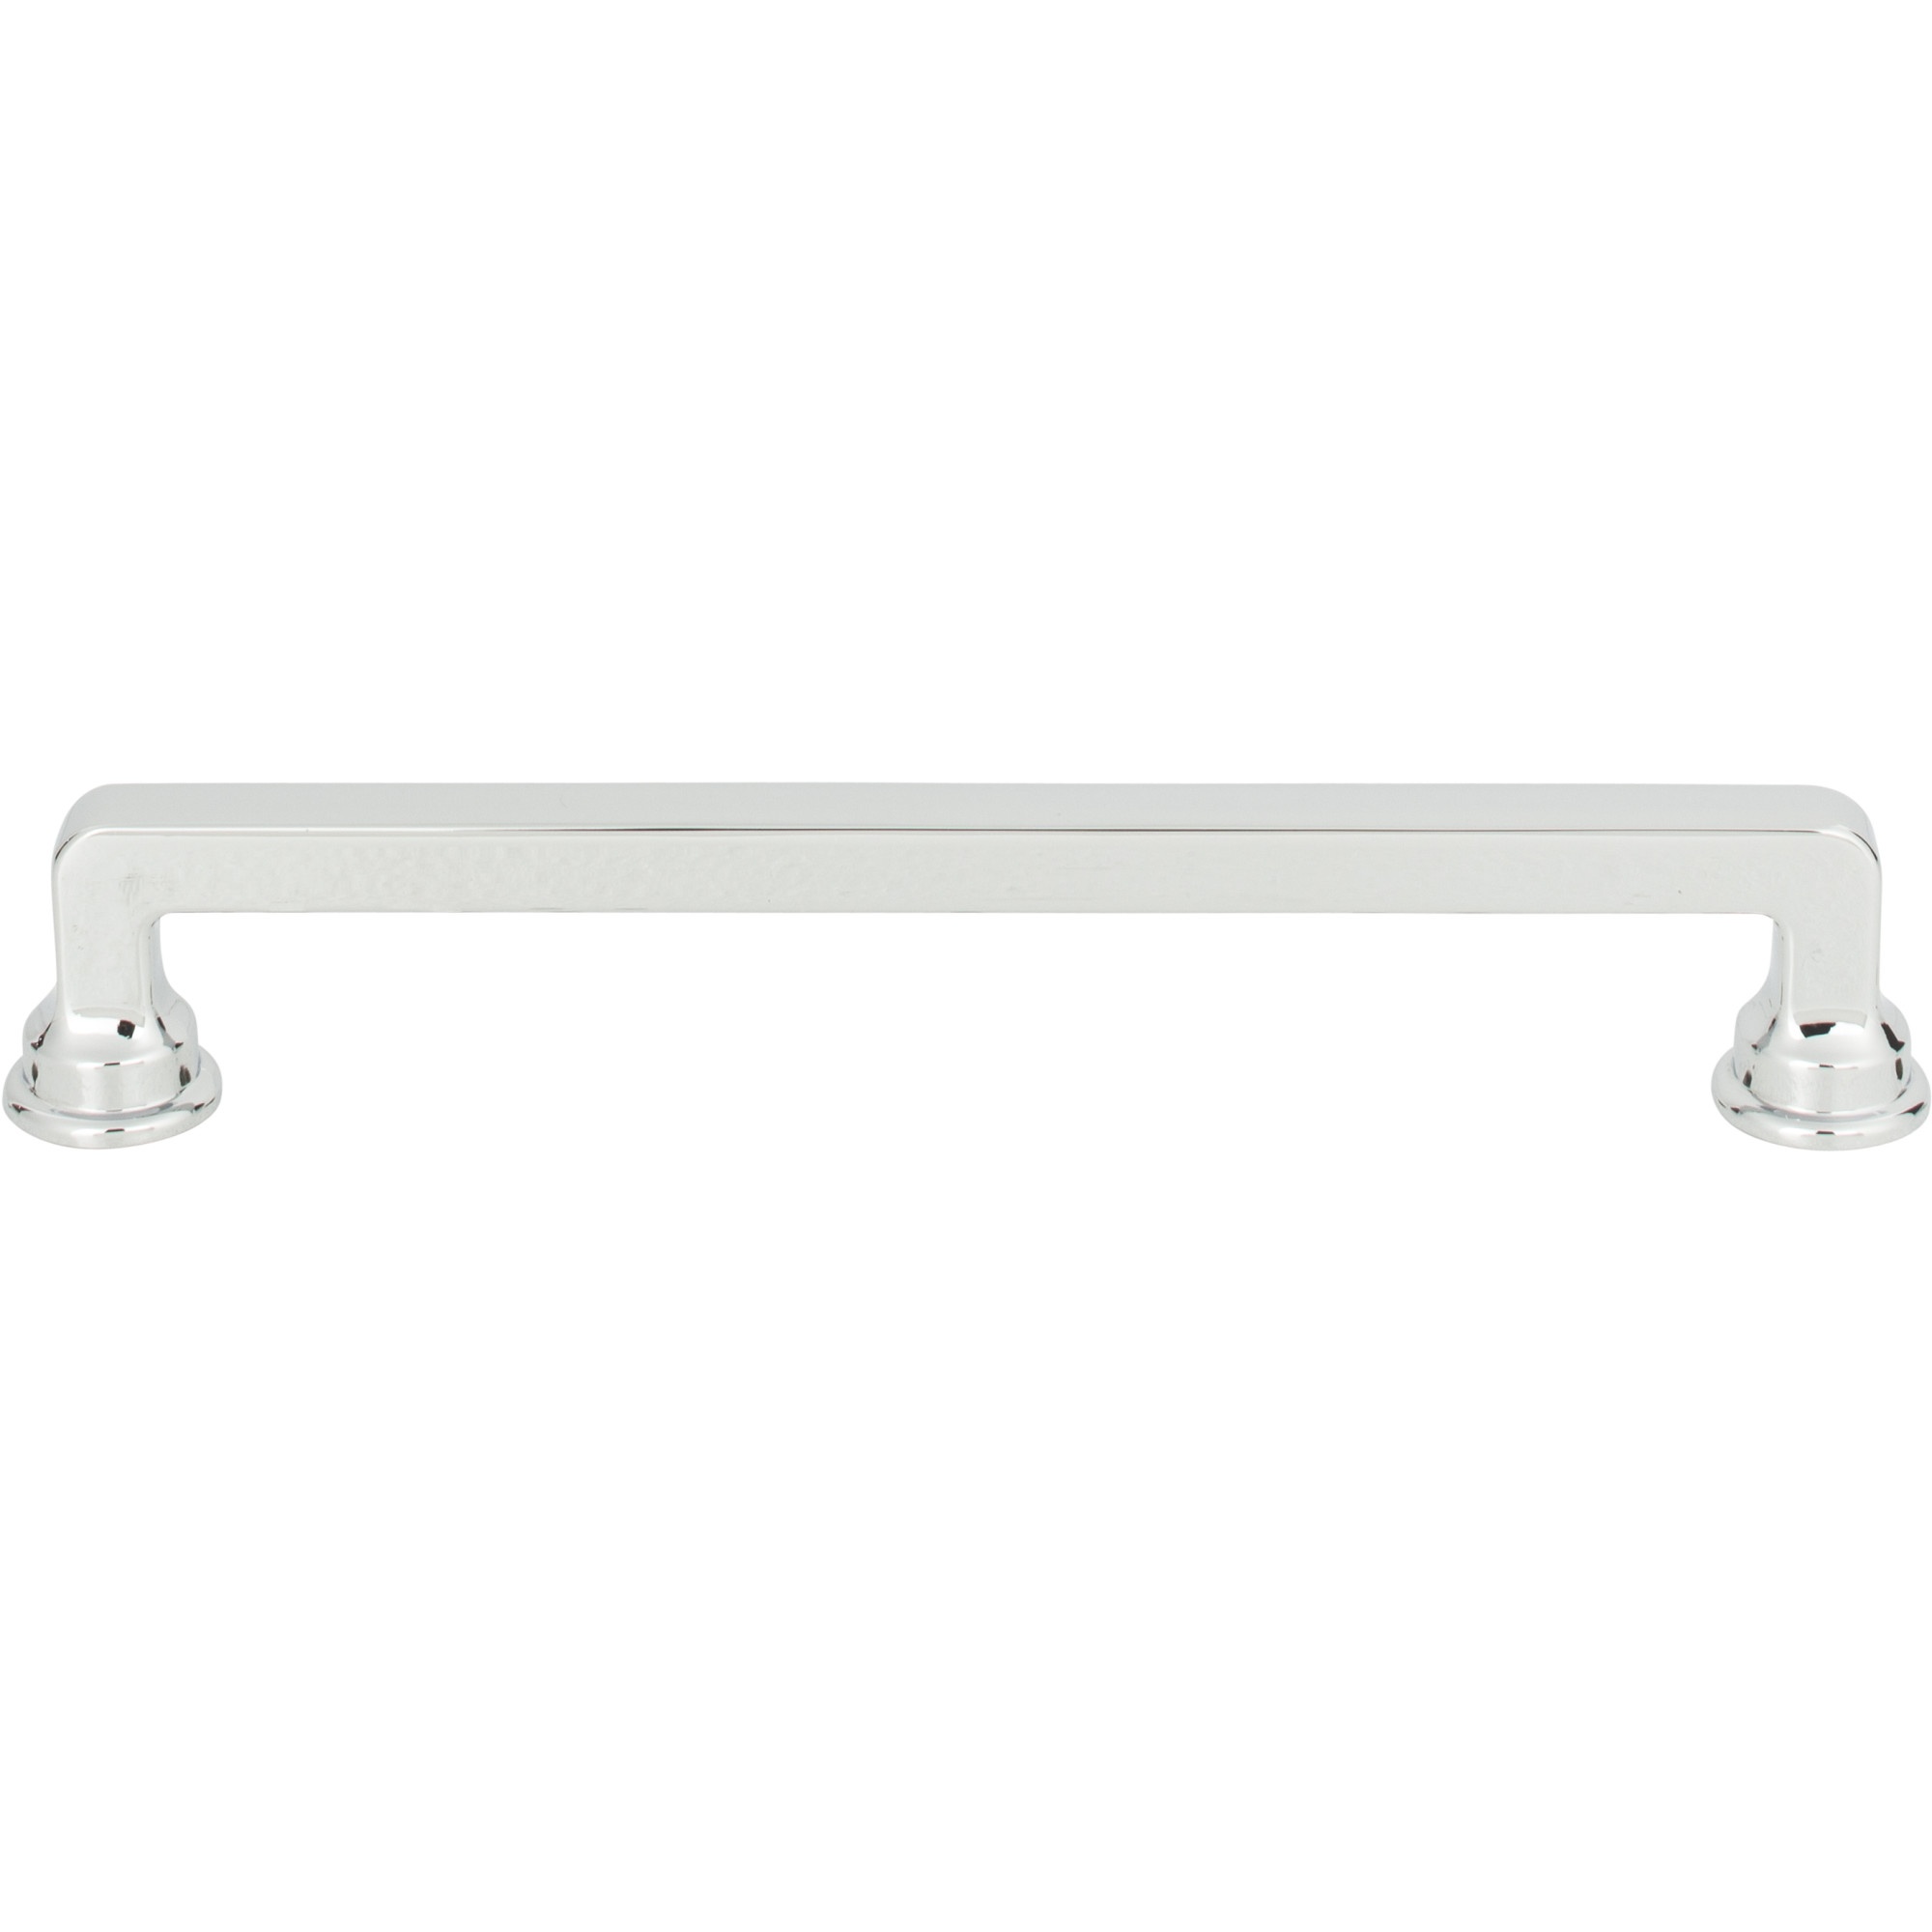
ATLAS A104-CH Oskar 6 5/16" Center to Center Bar Pull - Polished Chrome
ATLAS - Oskar 6 5/16" Center to Center Bar Pull Oskar Pull 6 5/16 Inch (c-c) Polished Chrome
Brand: Atlas
Category: Hardware > Hardware Accessories > Cabinet Hardware > Cabinet Knobs & Handles